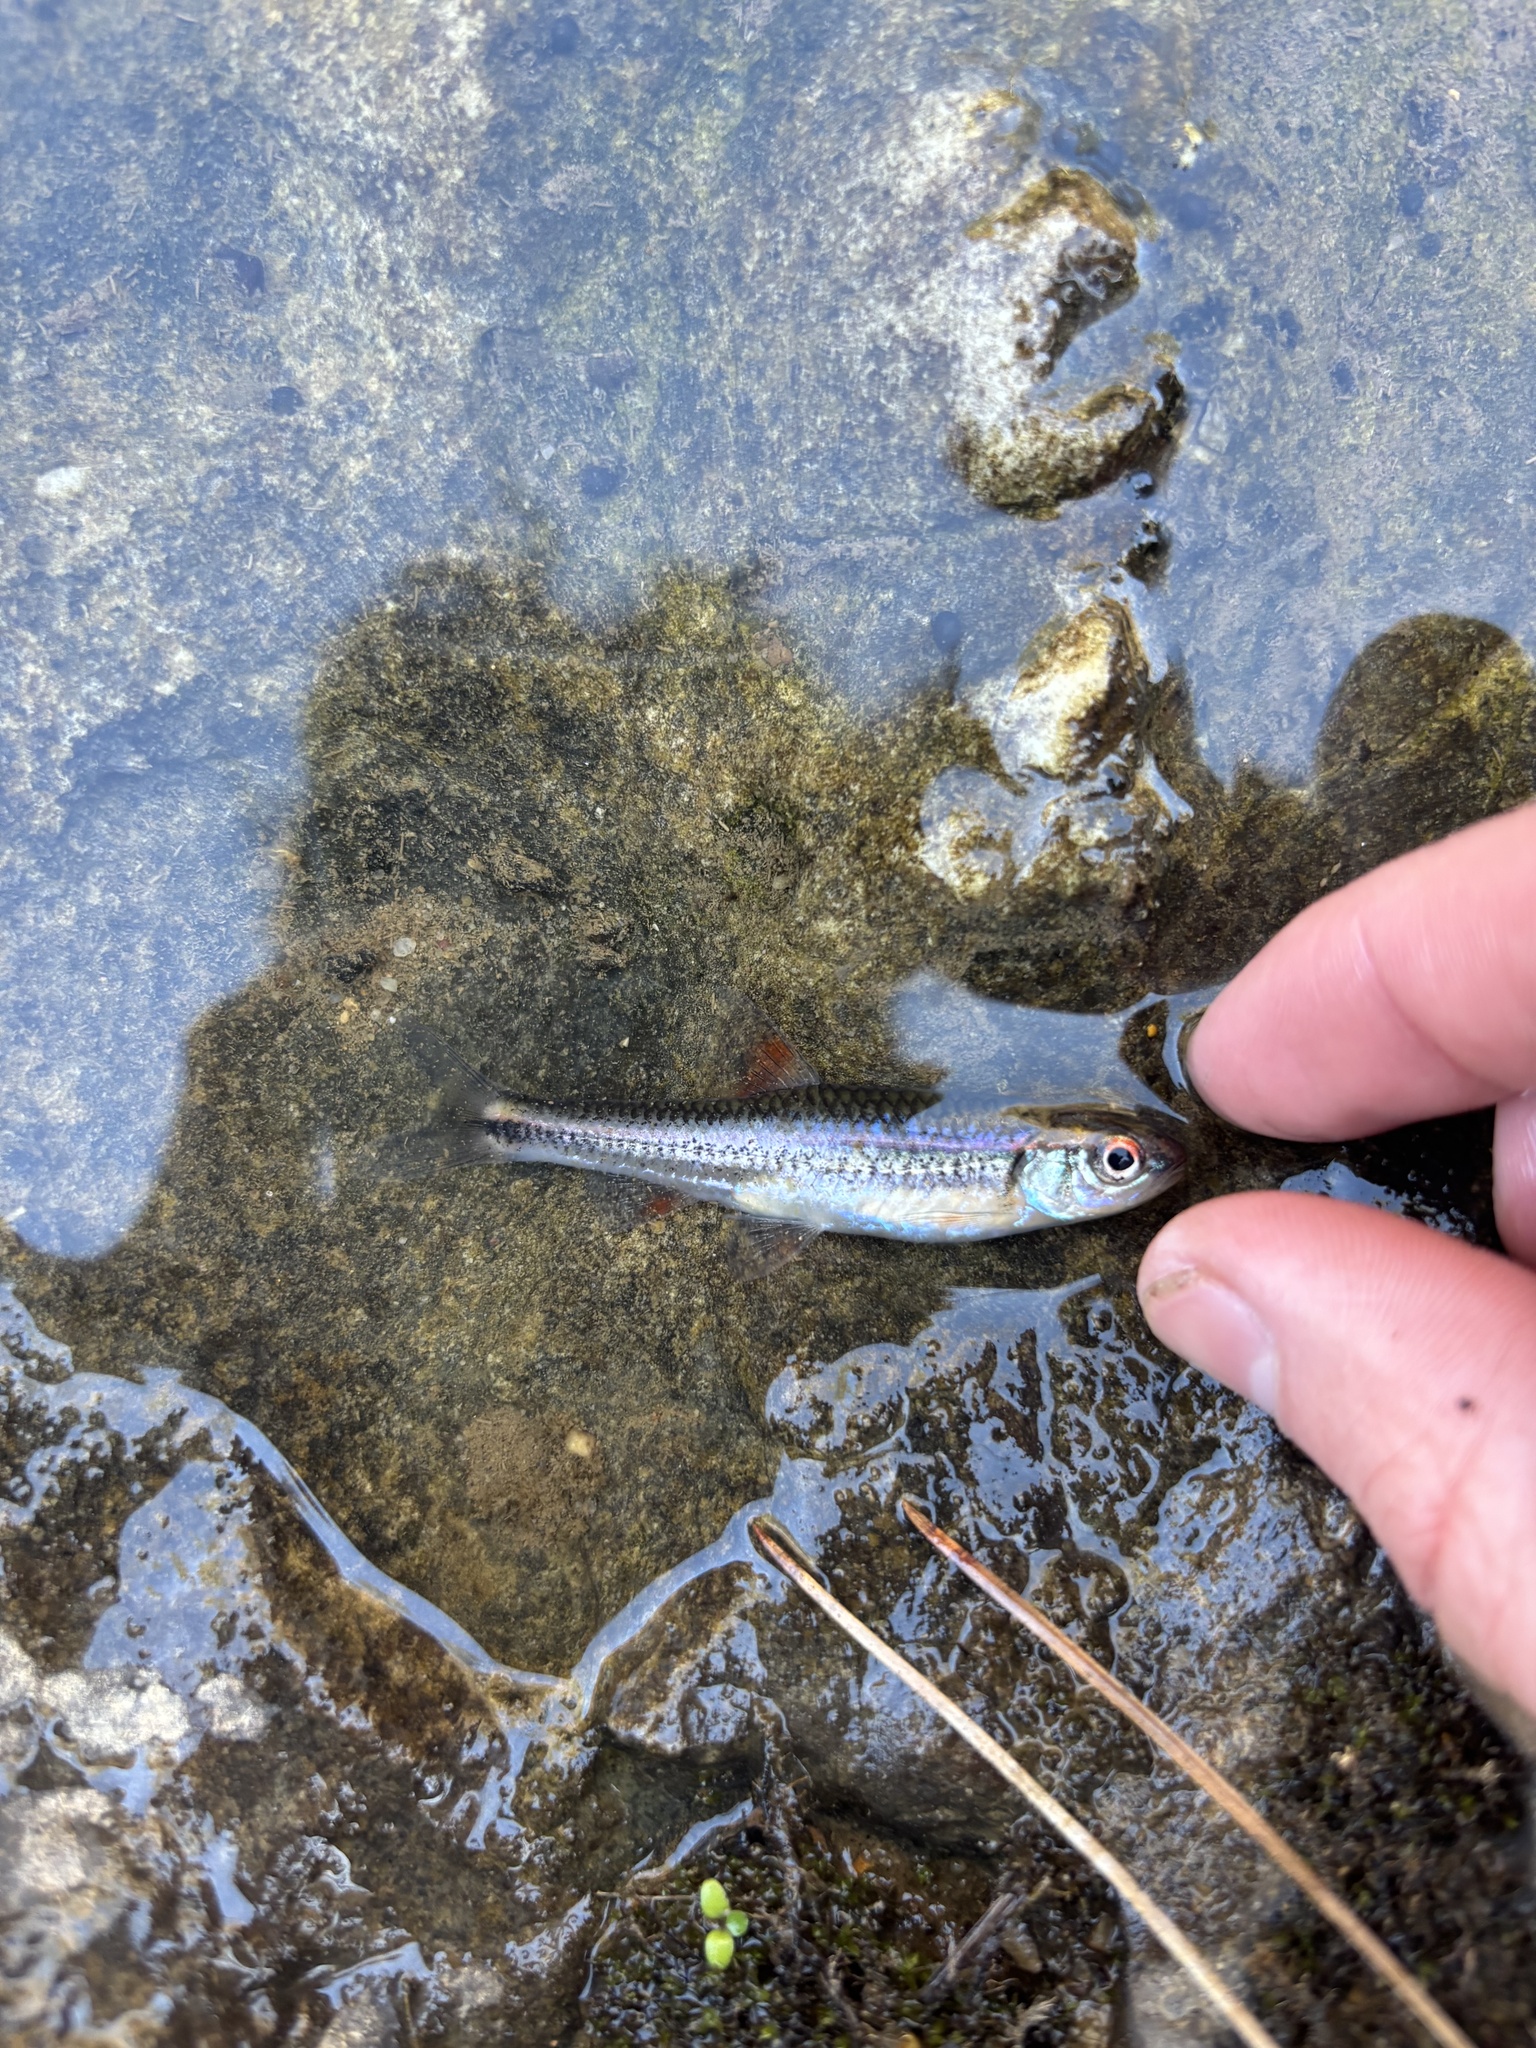
fish (species not among the labelled classes)